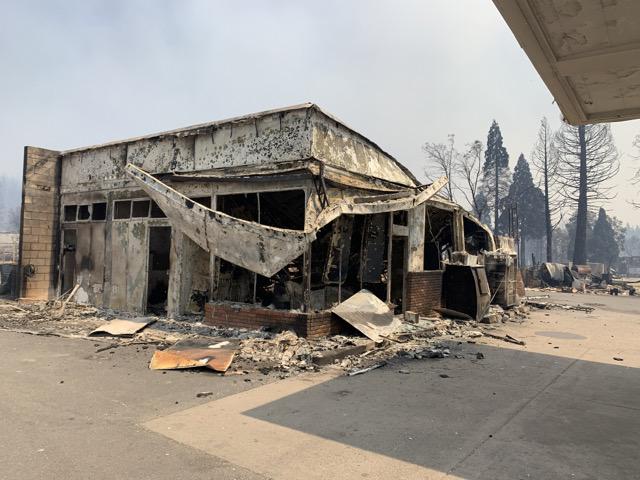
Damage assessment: destroyed